Sequoyah Hills

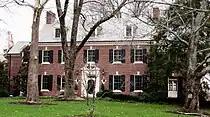
UT president's house at 940 Cherokee Boulevard

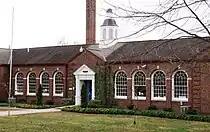
Sequoyah Elementary School

Notable residents of Sequoyah Hills have included Senator Howard H. Baker, Jr., businessman Jim Clayton (owner of Clayton Homes), author Alex Haley, members of the Haslam family including Governor Bill Haslam, author Cormac McCarthy, actress Patricia Neal, Tennessee Volunteers football coach Robert R. Neyland, actor David Keith, Knoxville mayors George Roby Dempster and Benjamin Morton, and photographer James Edward Thompson.